Chauchat

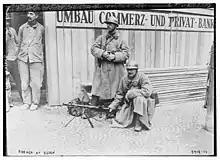
French cavalrymen with a Chauchat machine gun during the occupation of the Ruhr, 1923.

The Belgian Army, which held a large sector of the Western Front but left its arms industry on the territories occupied by the Germans, started to acquire Chauchats for its infantry in the spring of 1916, getting over 1400 in a year, all in 8 mm Lebel. In order to simplify squad-level logistics in the spring of 1917 a version chambered in their standard 7.65×53mm Mauser ammunition was tested, which had a new curved box magazine lacking cutouts for the mud to get inside. During the war, Belgium acquired almost 7000 Chauchats, and reportedly about a half of those were either produced in 7.65 or retrofitted to the "modelle 1915-17" standard, with 3250 in active service and an unknown number (taking into account combat losses) in reserve. These numbers, however, are inconsistent with the fact that 4000 of Belgian M1915/17s were sold to Yugoslavia (see below). By 1924, Belgium only had 2902 automatic rifles to declare to the League of Nations, with none in reserve.